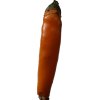
Label: pepper